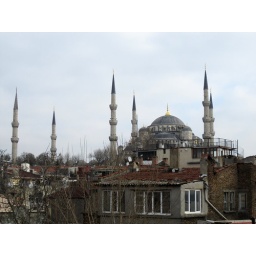
This is actually a view on the roof balcony of my Hotel in the Sultanahmet district